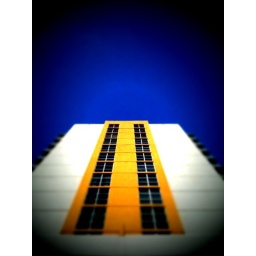
a building on 8th street AKA la calle ocho in little havana.